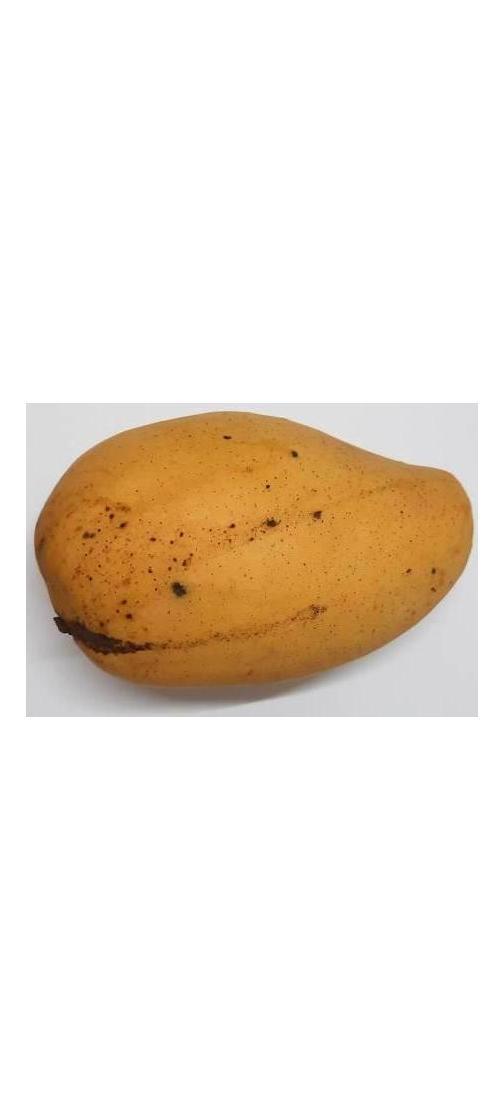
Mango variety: Katimon